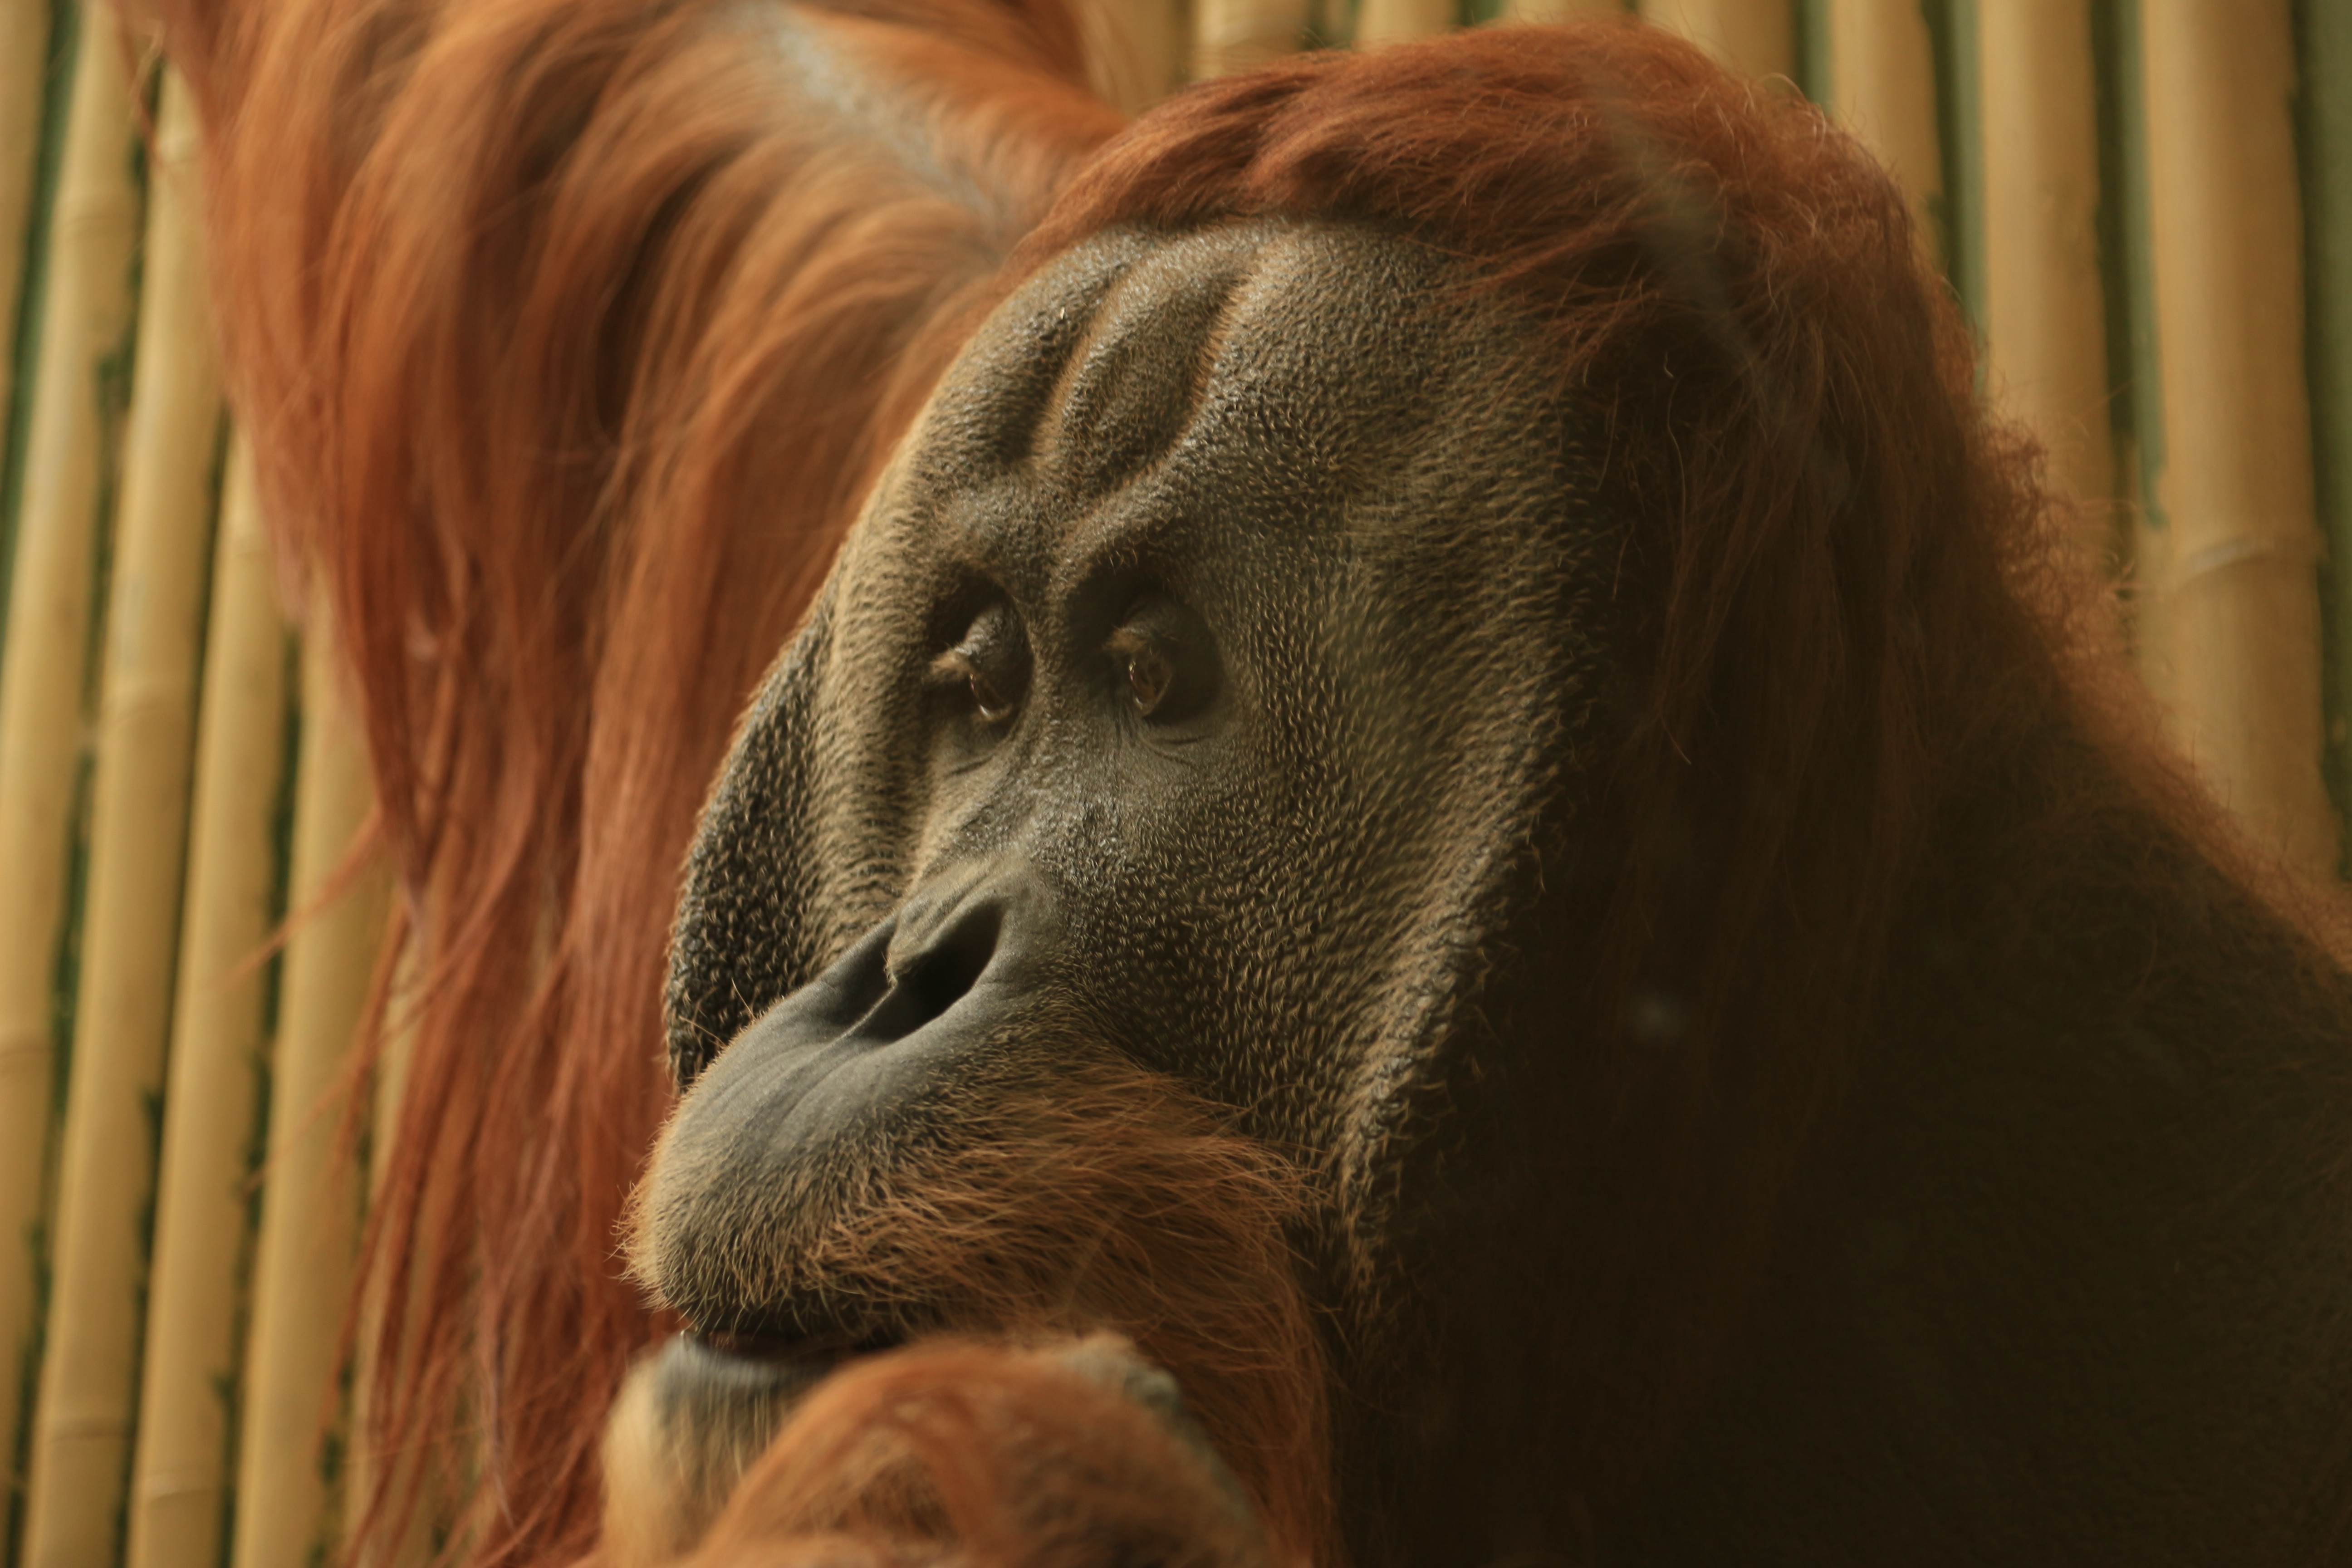
wildlife, thinking, zoo, mammal, mane, thoughtful, monkey, fauna, primate, long hair, close up, nose, ape, orangutan, head, vertebrate, primates, old world monkey, red fur, orang utan, forest human, great ape, ape man